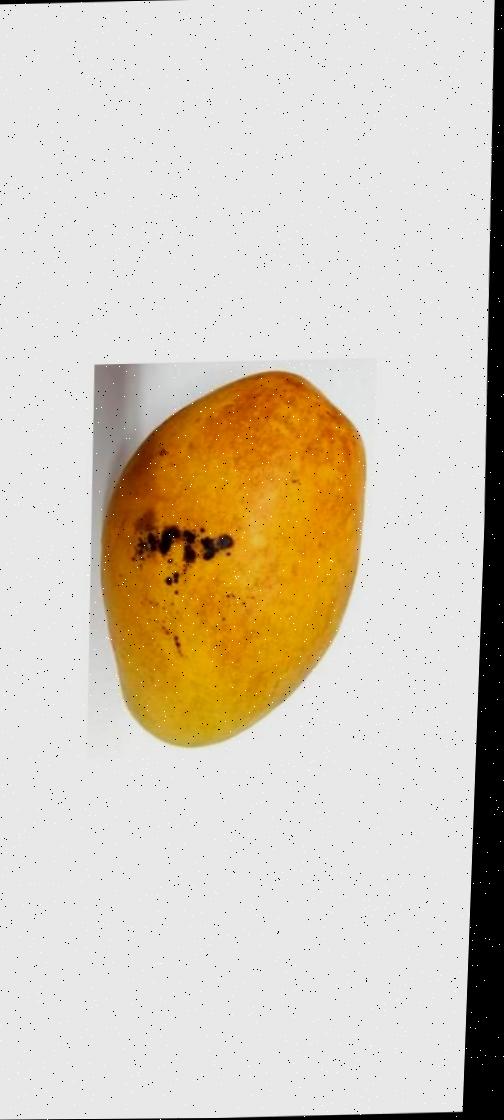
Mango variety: Bari-11